Lewes

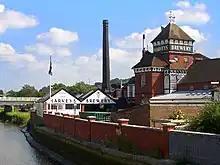
Harveys Brewery in the centre of Lewes

The town's most important annual event is the Lewes Bonfire celebrations on 5 November, Guy Fawkes Night. In Lewes this event not only marks the date of the uncovering of the Gunpowder Plot in 1605, but also commemorates the memory of the seventeen Lewes Martyrs, Protestants burnt at the stake for their faith during the Marian Persecutions. The celebrations, which controversially involve burning an effigy of Pope Paul V, who was pope during the Gunpowder Plot, are the largest and most famous Bonfire Night celebrations in the country.